University of Helsinki

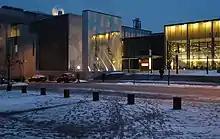
Kumpula Campus Physicum

The University of Helsinki is an active member of the University of the Arctic. UArctic is an international cooperative network based in the Circumpolar Arctic region, consisting of more than 200 universities, colleges, and other organizations with an interest in promoting education and research in the Arctic region.